Pietro Maggi

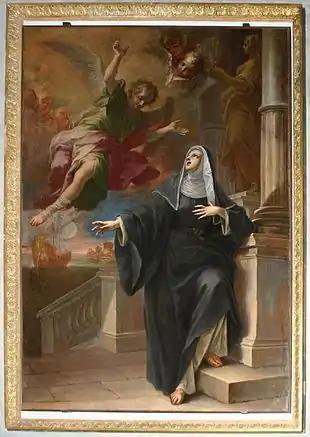
Apparition of the Angel with Saint Monica (1714), Chiesa di San Marco (Milano): Apparizione dell'angelo a S. Monica, di Pietro Maggi (1714).

Pietro Maggi (Milan, circa 1680 - Milan, before 1738) was an Italian painter of the late-Baroque period.